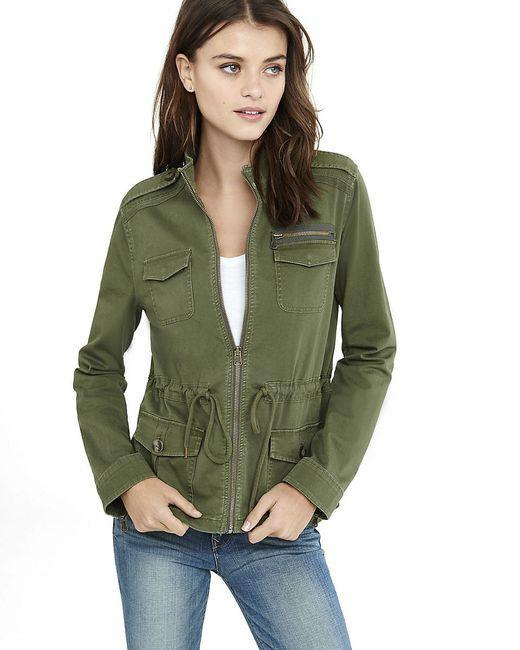
Olivgrüne stylische Winterjacke für Damen